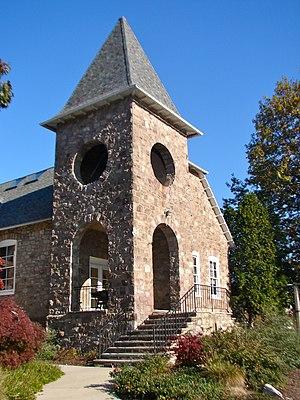
Abington Township est un township du comté de Montgomery, en Pennsylvanie, aux États-Unis.